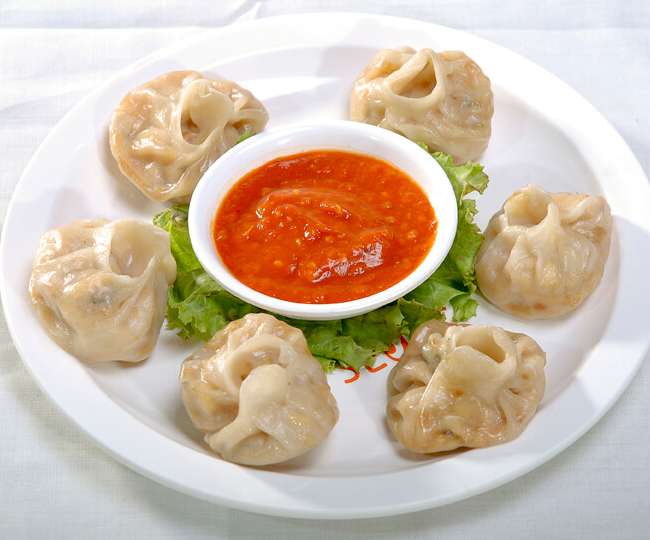
Dish: momos